Alphons Czibulka

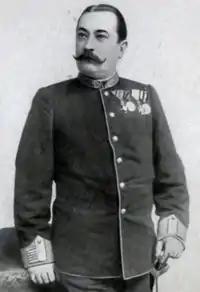
Alphons Czibulka

Alphons Czibulka (also written as Alfons or Alfonz; 14 May 1842 – 27 October 1894) was an Austro-Hungarian military bandmaster, composer, pianist and conductor.